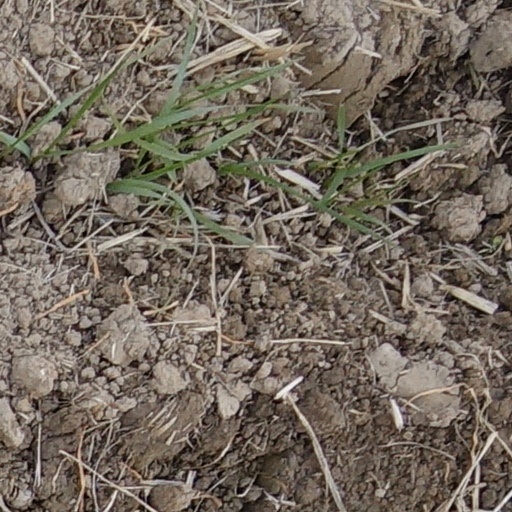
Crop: wheat